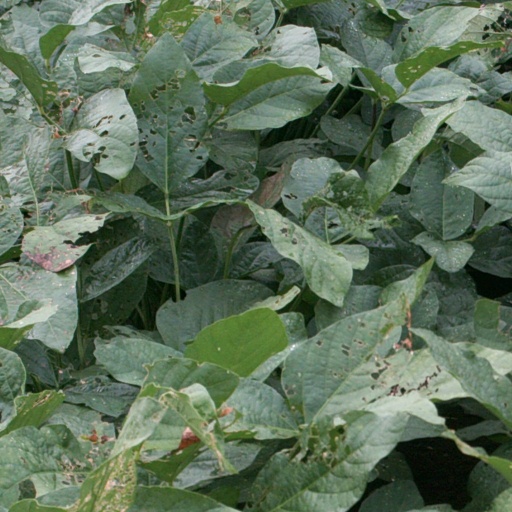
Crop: soybean